Balthasar Beschey

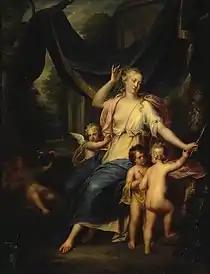
"Allegory of Eyesight and the Sense of Touch"

Balthasar Beschey operated in Antwerp an art restoration workshop and art dealership. Thanks to his connections in England through his brother Jan Frans, he was able to export Flemish paintings to England. There exists a record of a shipment of 9 paintings for a total value of 270 guilders, which he sent to his brother in London in 1751.